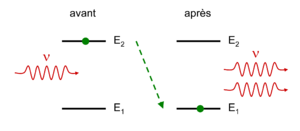
Illustration du phénomène d'émission stimulée
Un laser est un système photonique. Il s'agit d'un appareil qui produit un rayonnement lumineux spatialement et temporellement cohérent reposant sur le processus d'émission stimulée. Descendant du maser, le laser s'est d'abord appelé « maser optique ».